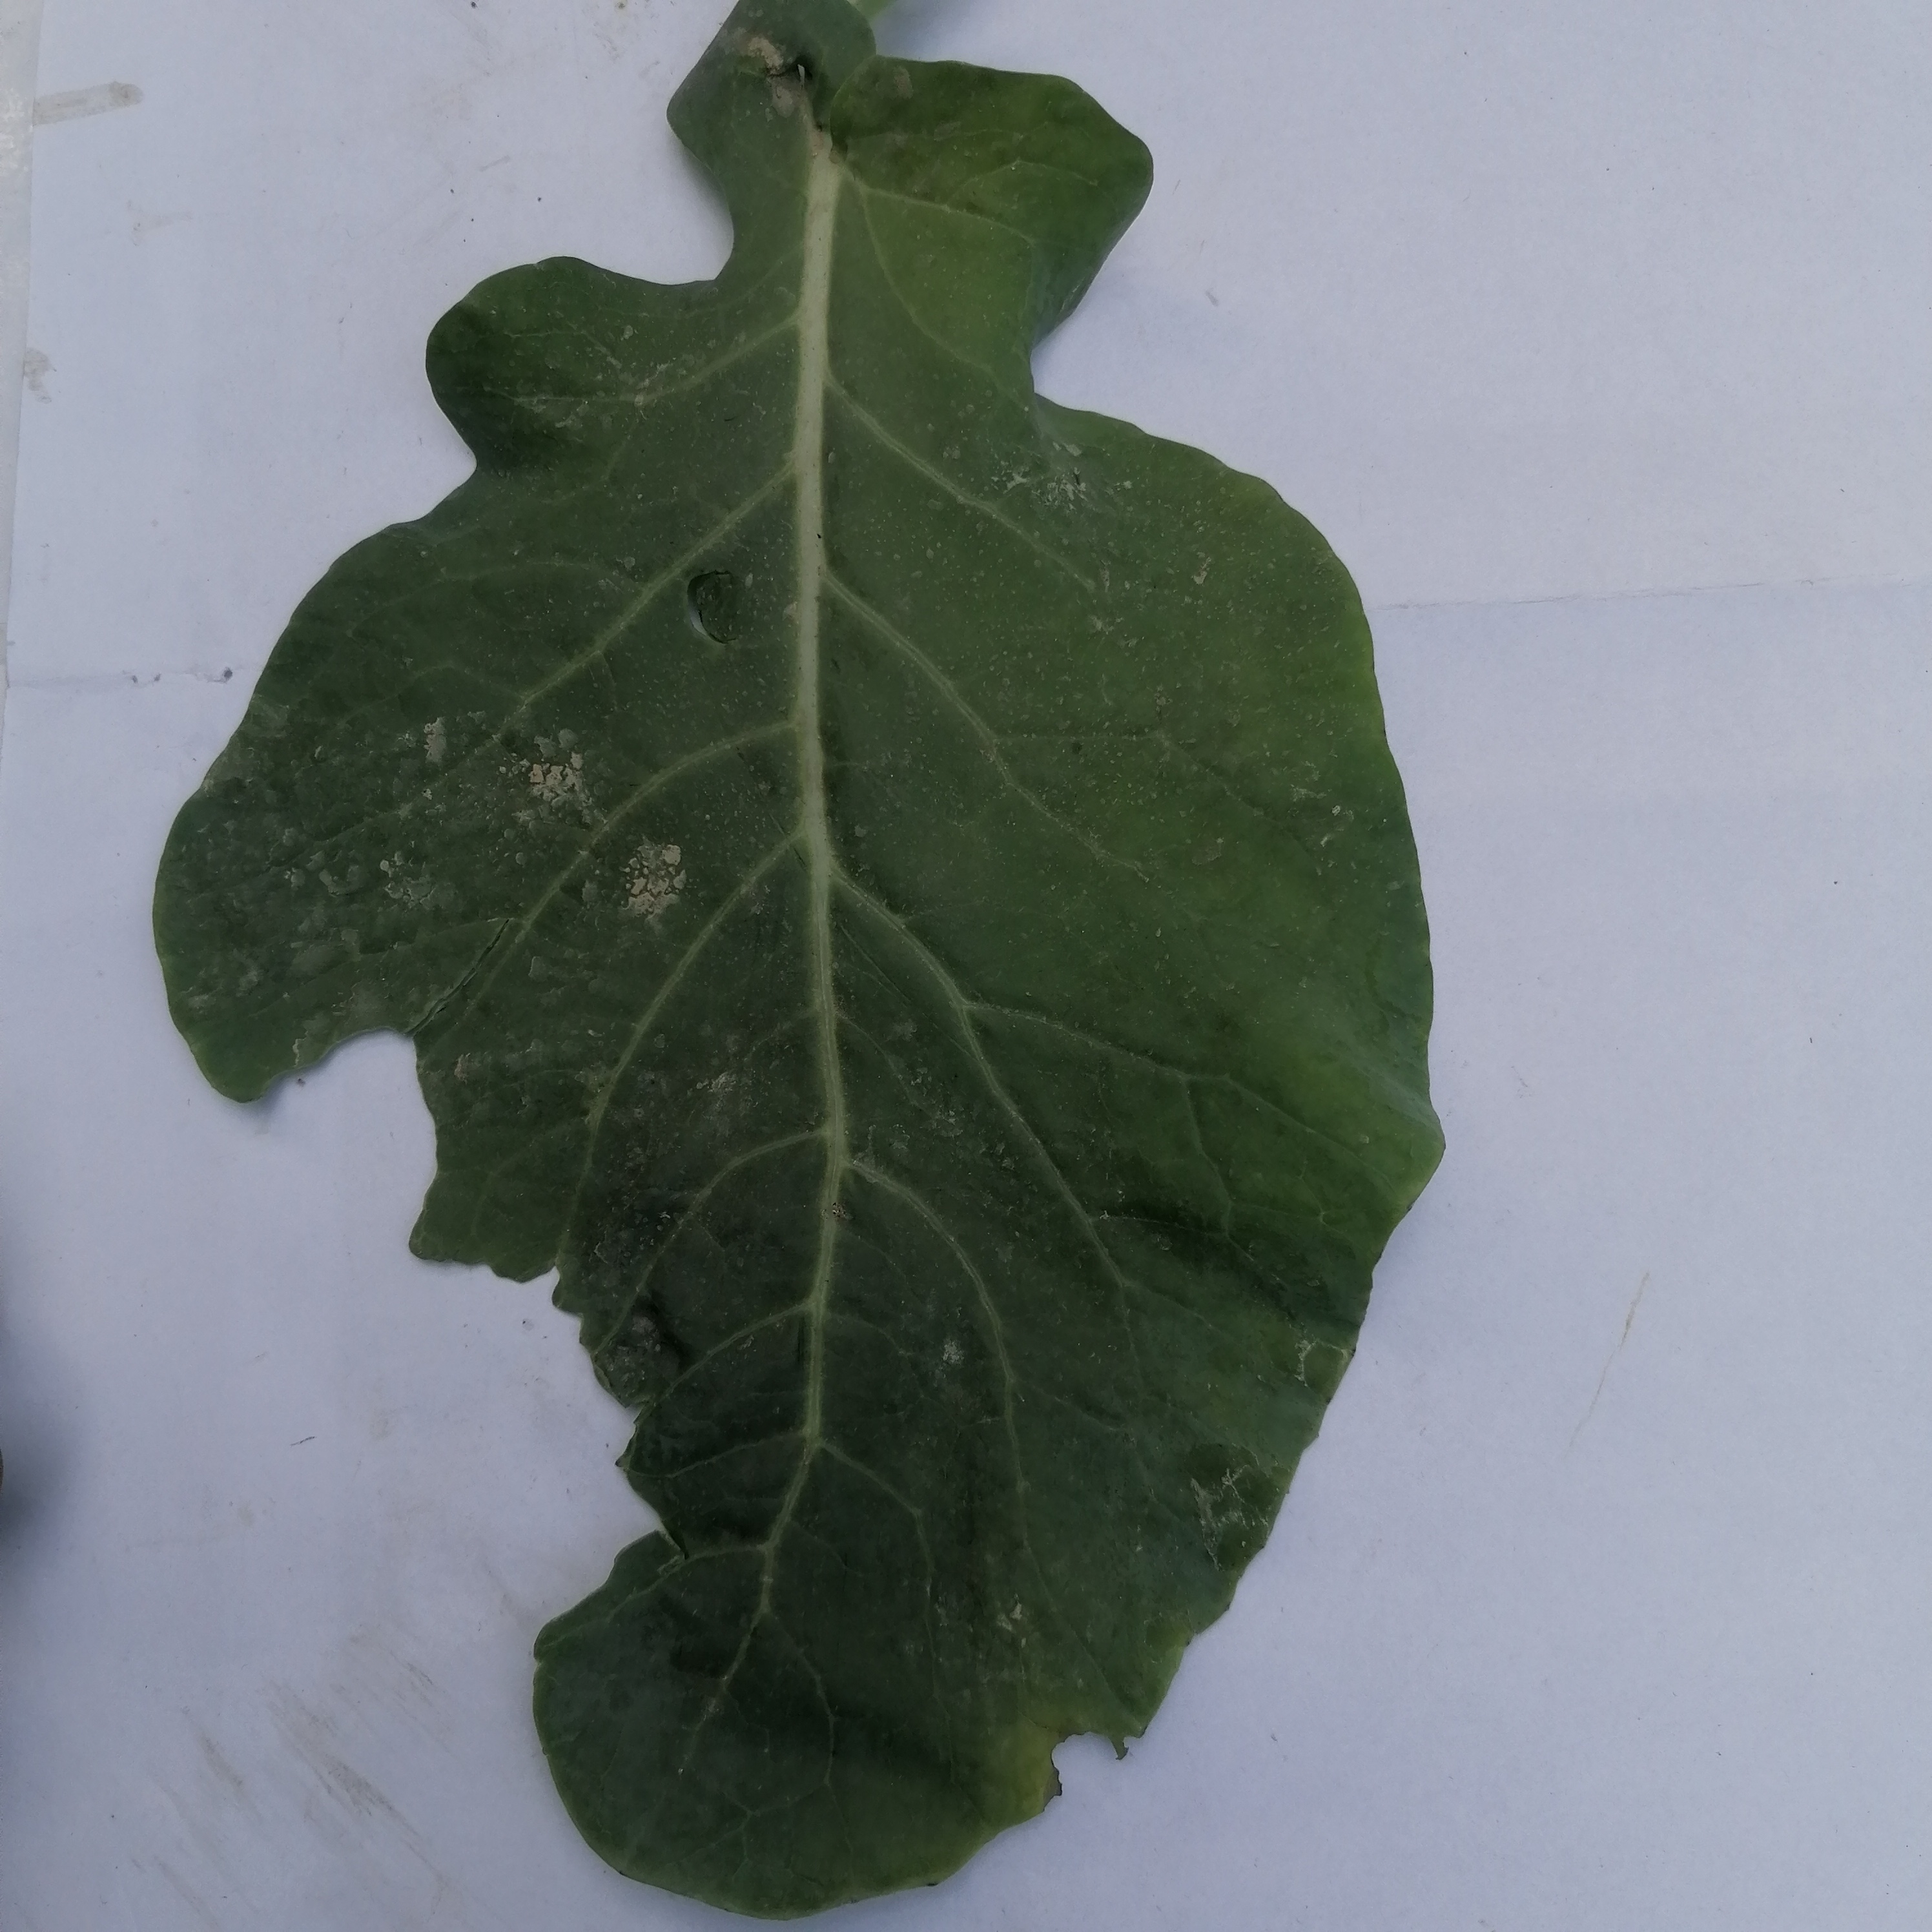
Label: Insect Hole